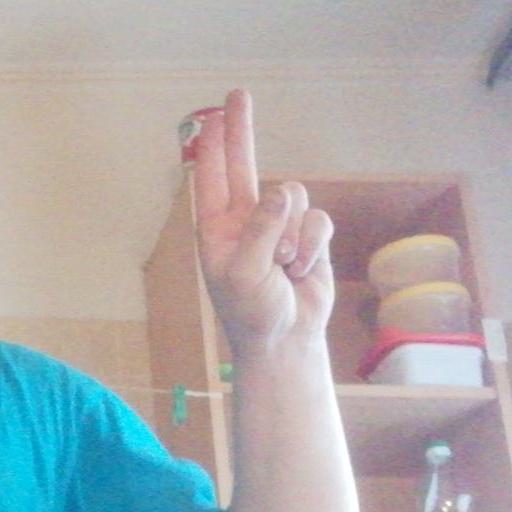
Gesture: two_up